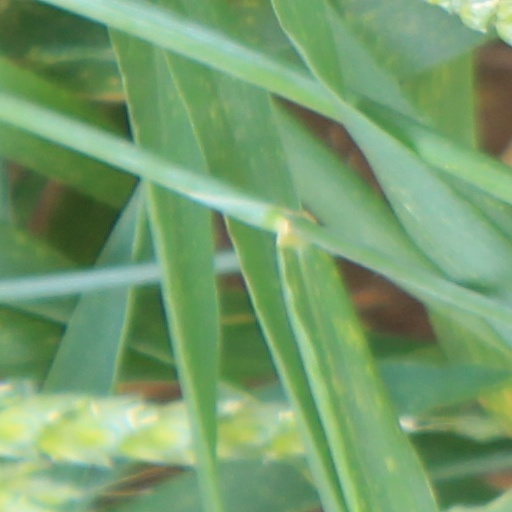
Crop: wheat